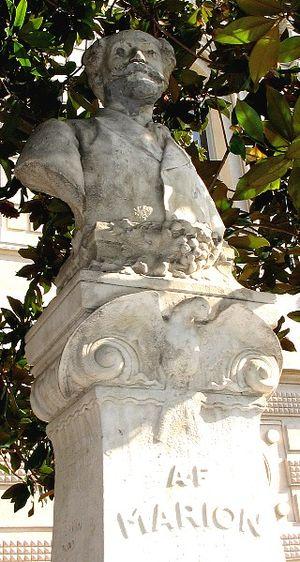
Monument commémoratif de Antoine-Fortuné Marion (1846-1900). Palais Longchamp (Marseille, France), face à l'aile du Muséum d'histoire Naturelle.
Antoine-Fortuné Marion était un naturaliste provençal dont Paul Cézanne effectua le portrait vers 1871.